Cherche-Midi prison

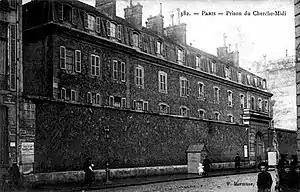

The Cherche-Midi prison was a French military prison located in Paris, France. It housed military prisoners between 1851 and 1947.